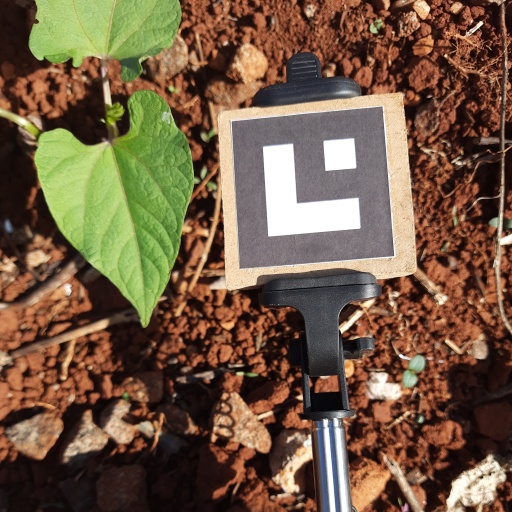
Observations: flat surface, no eating holes, under cloudy sky, under sunlight